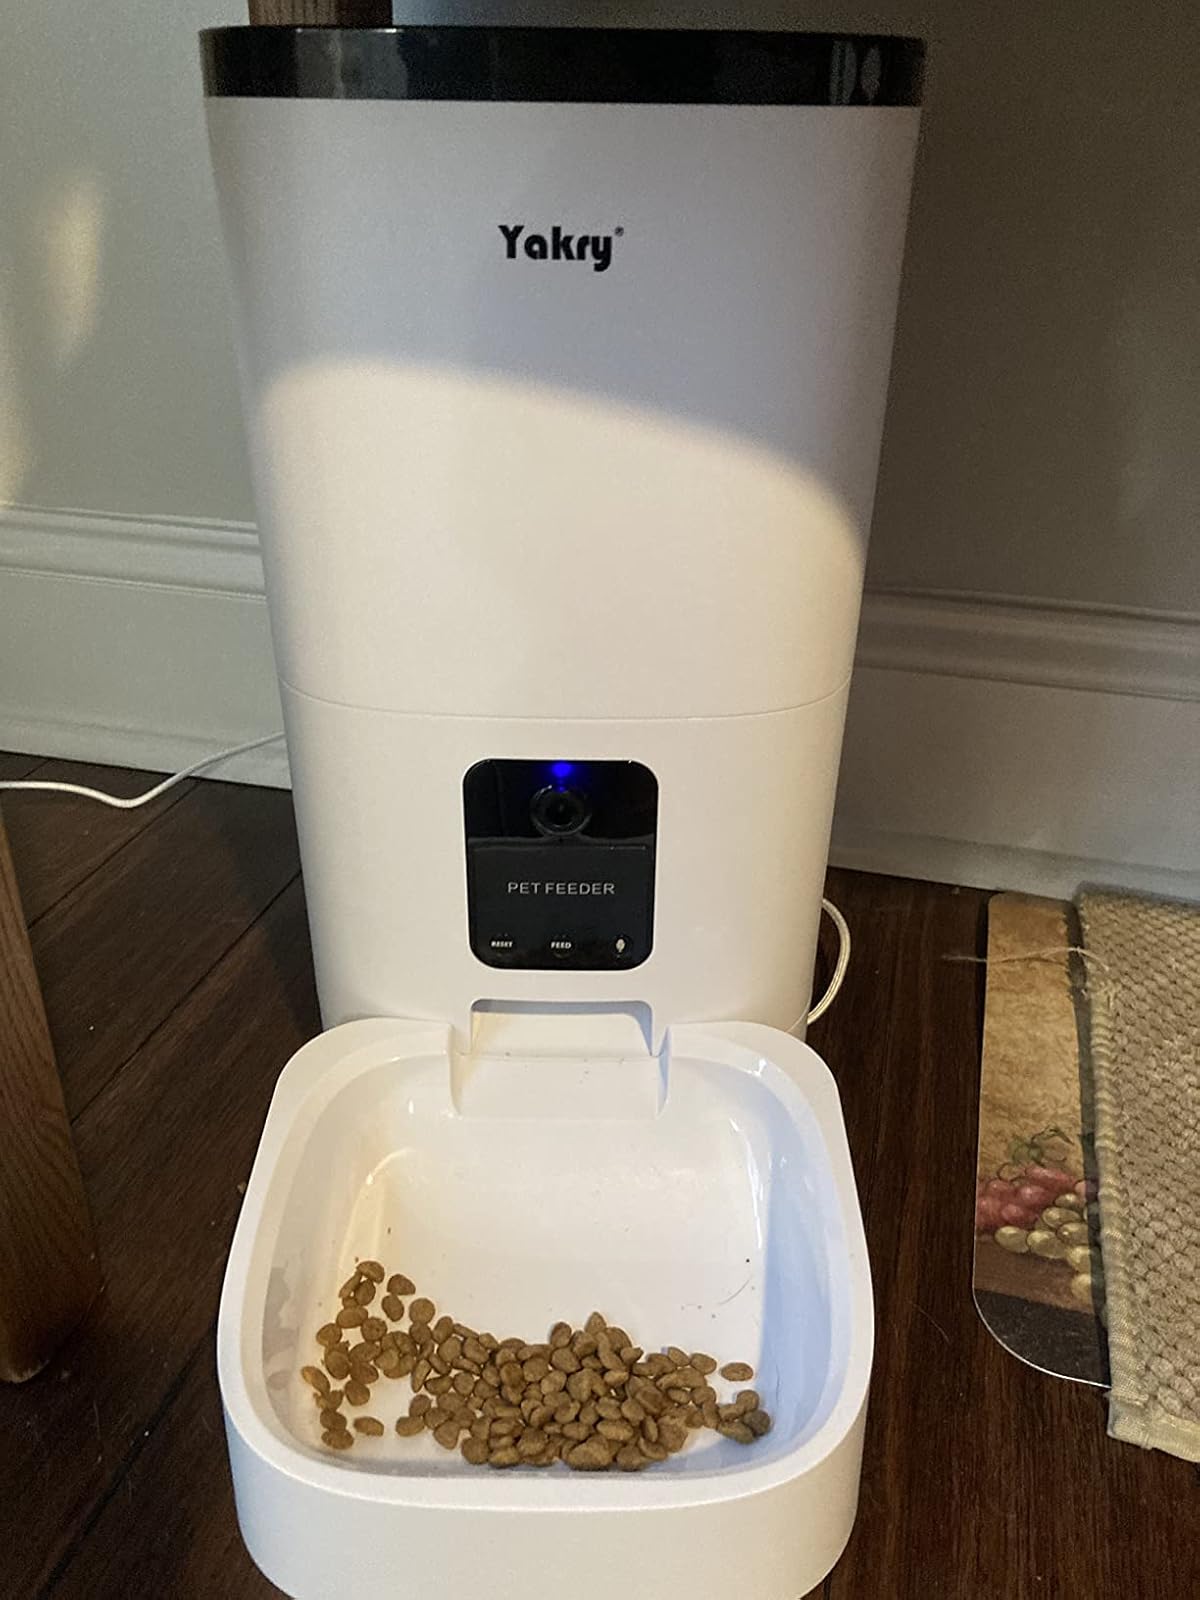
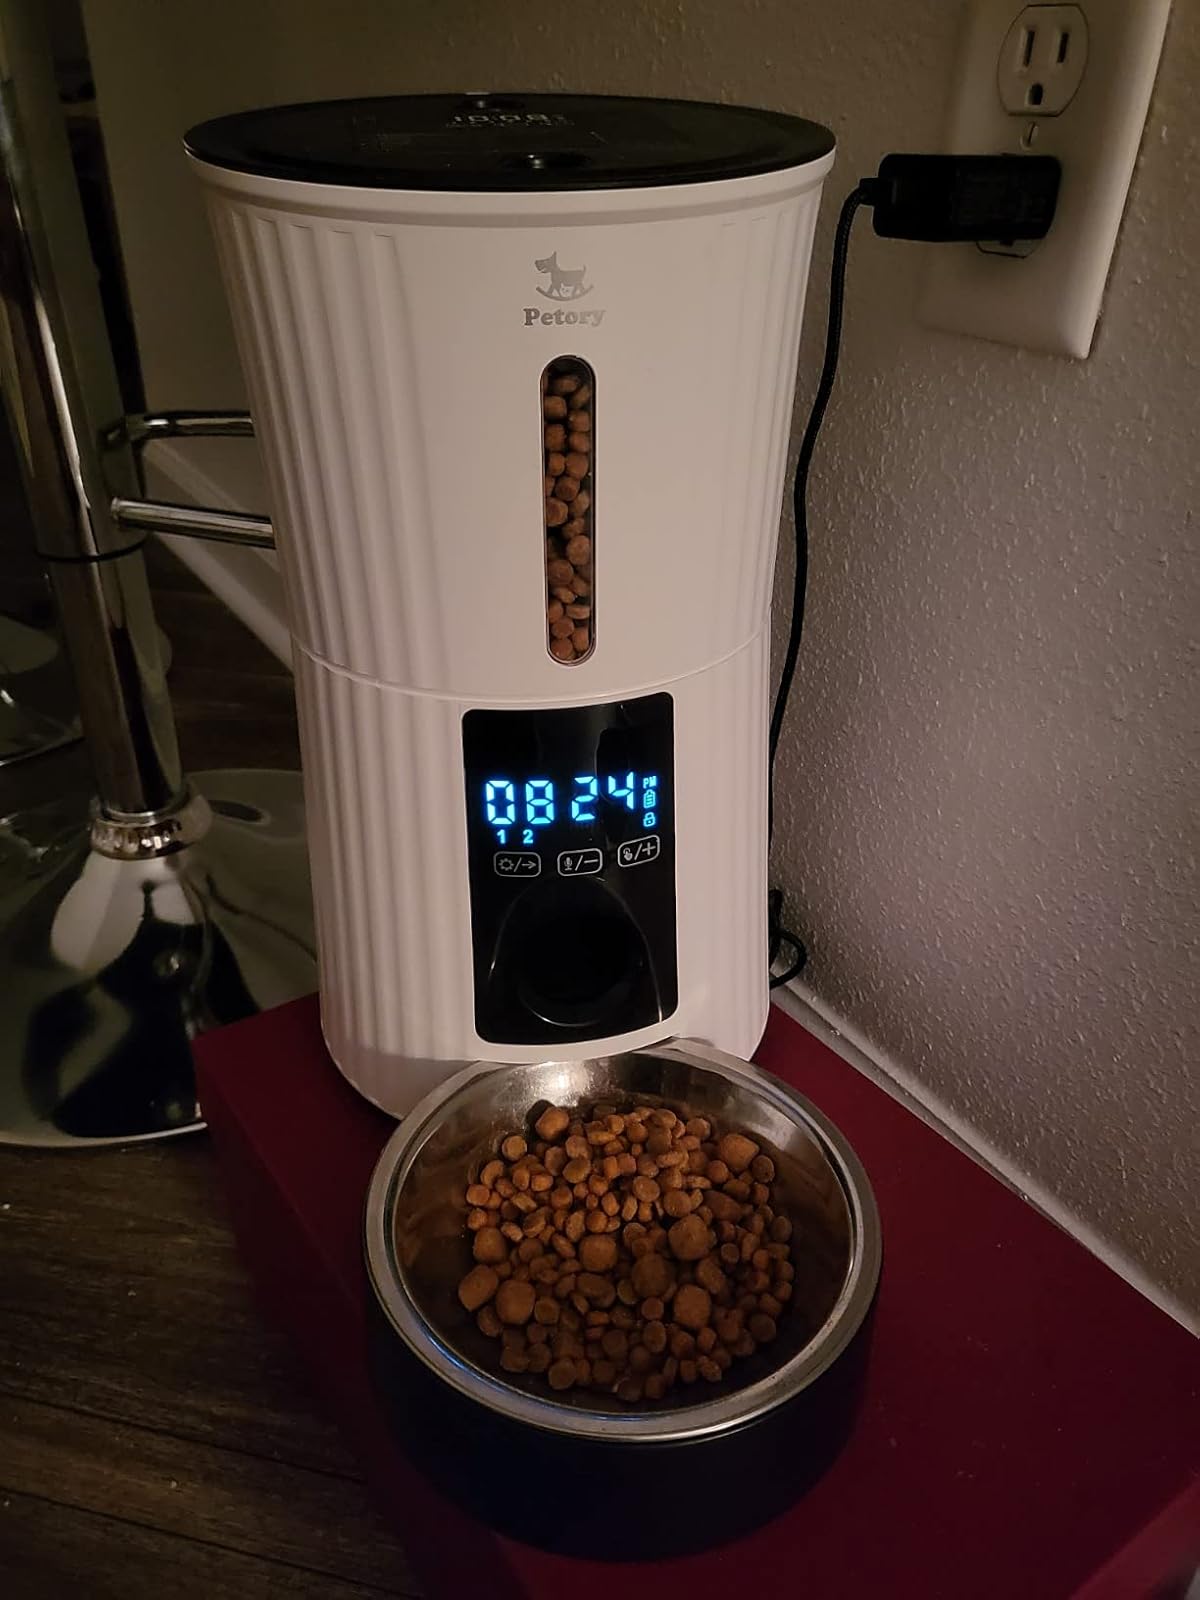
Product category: items_feeder
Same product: no